Zap Energy

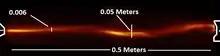
An example of a flowing pinch formed on the FuZE device. Here a pinched plasma 50 cm long and 0.6 cm wide flows across an electrode gap.

From 2015 to 2020, a series of U.S. Department of Energy grants enabled the team to test their sheared-flow-stabilized Z-pinch reactor at progressively higher energy levels.